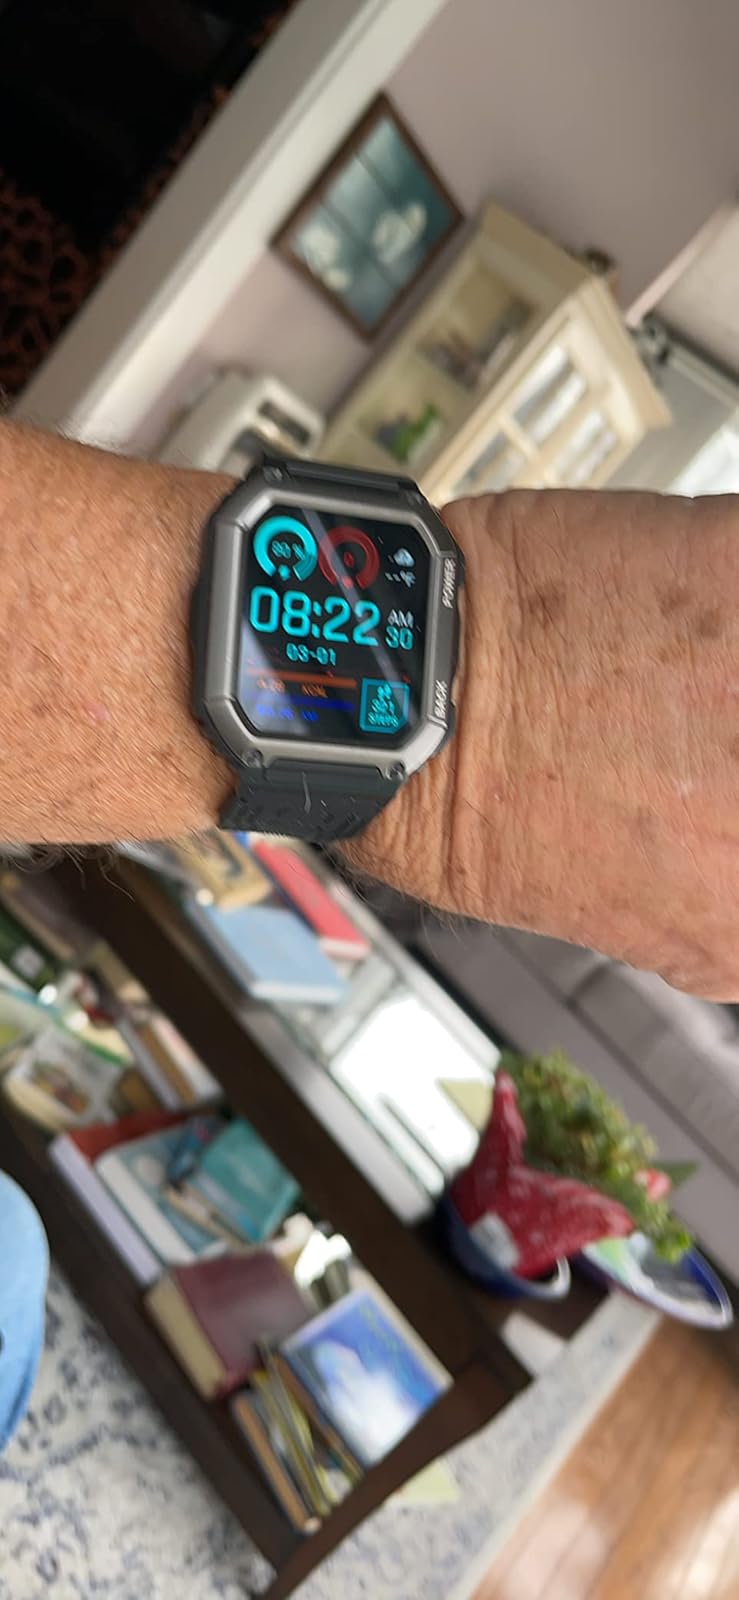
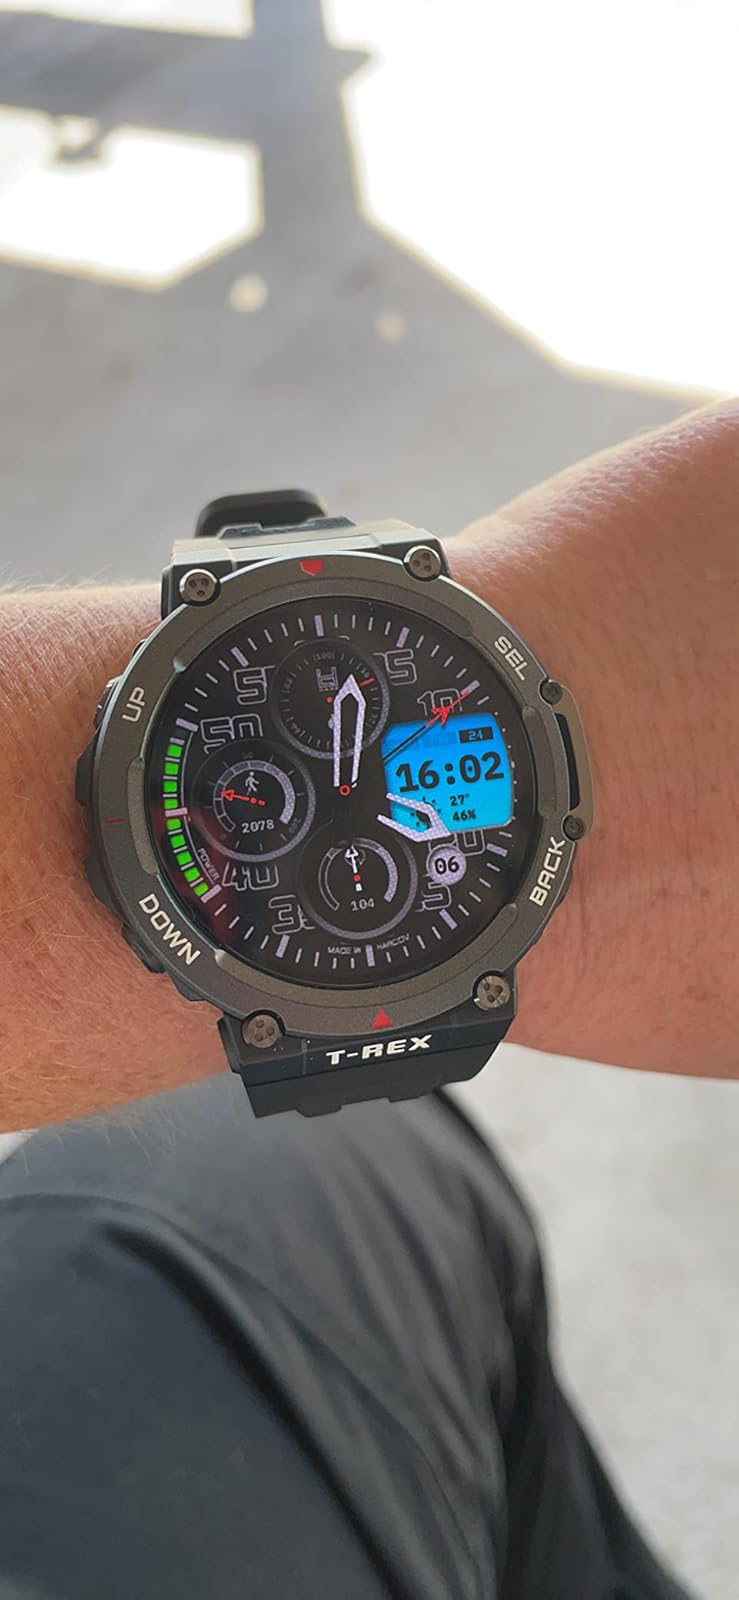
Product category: smartwatch
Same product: no